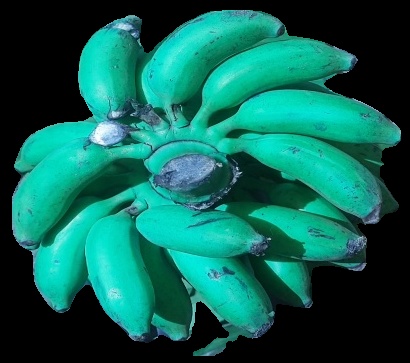
Variety: elakki-bale
Grade: grade3